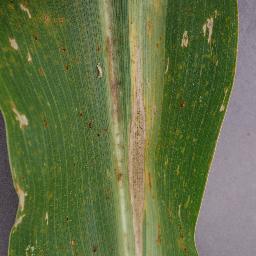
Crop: corn
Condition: (maize)_northern_blight